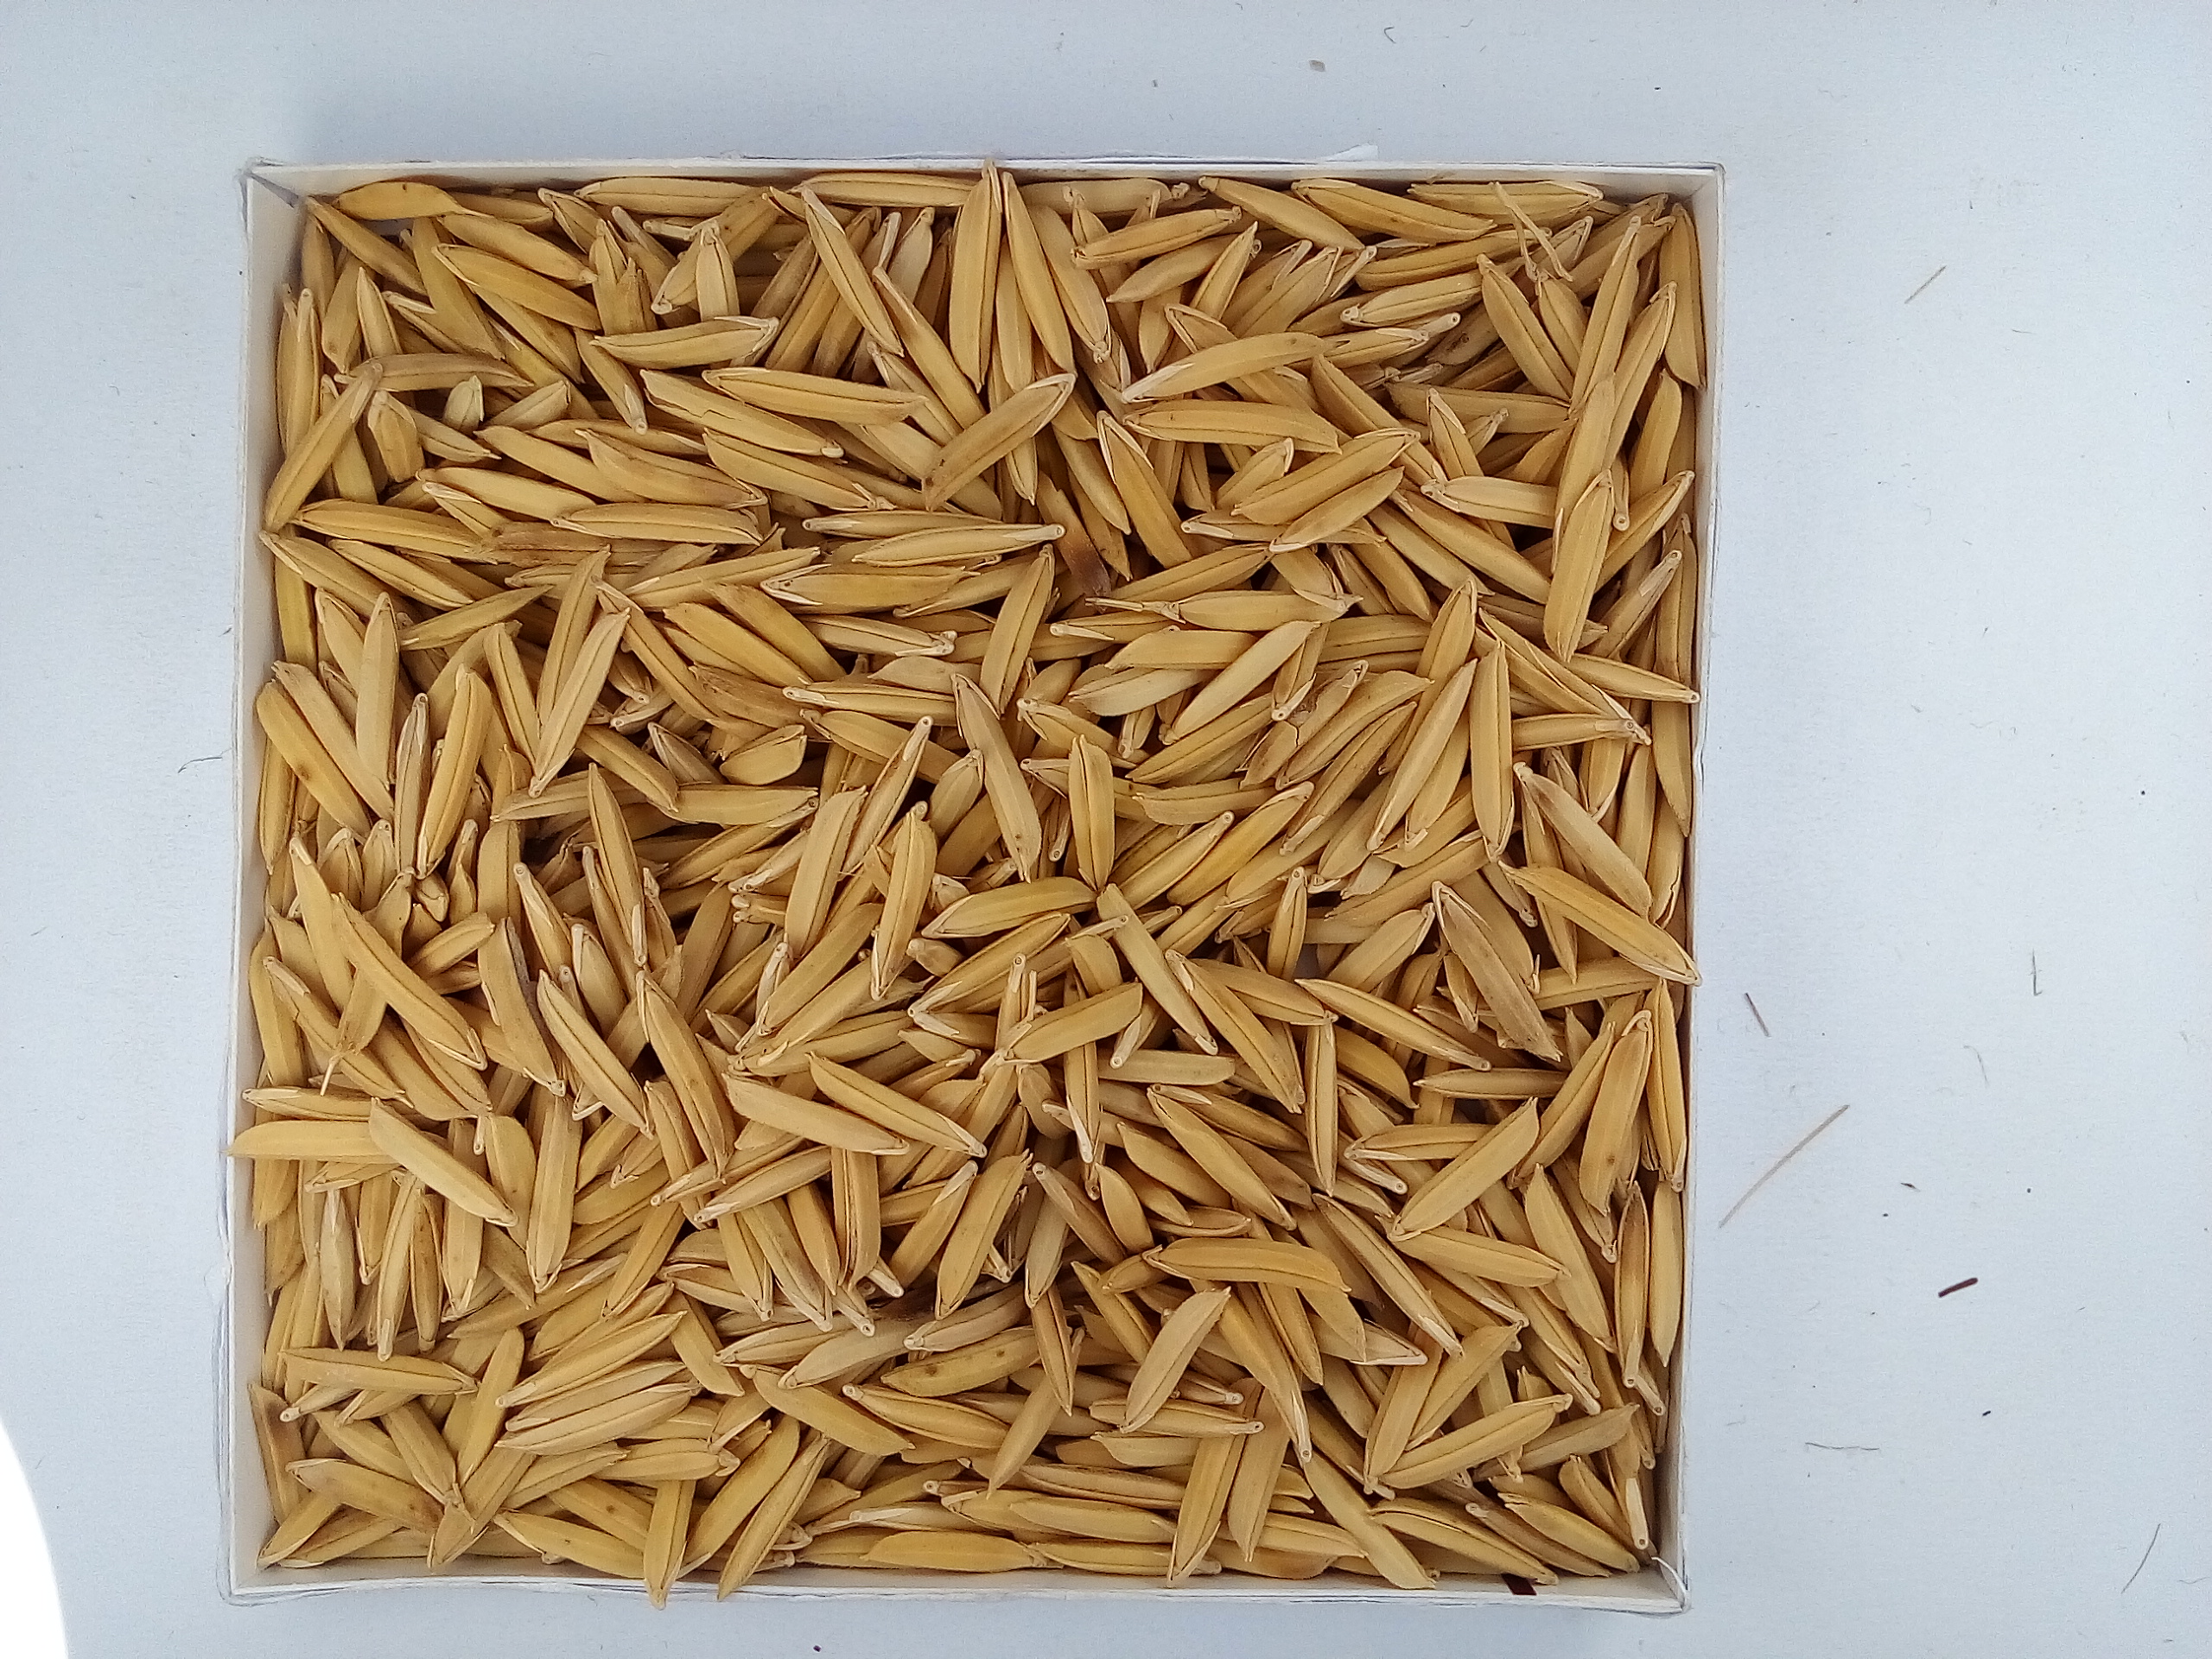
Rice seed variety: Unknown